Jonathan Groff

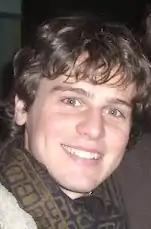
Groff in 2006

His breakout performance occurred in 2006, when Groff originated the lead role of Melchior Gabor in the Broadway production of the rock musical "Spring Awakening". The musical tells the story of repressed adolescents in late nineteenth century Germany discovering their sexuality, adapted from Frank Wedekind's original 1891 play by Duncan Sheik and Steven Sater and directed by Michael Mayer. Groff was first cast in a workshop of "Spring Awakening" at Baruch College with Lea Michele, John Gallagher Jr., and the rest of the original cast, and the production then moved to the Atlantic Theater Company for its original off-Broadway run from May 19 through August 5, 2006, before transferring to Broadway. During the Broadway production at the Eugene O'Neill Theatre, Groff played the role from its debut on December 10, 2006, through May 18, 2008, when he departed the production with co-star and best friend Lea Michele. The musical achieved great critical acclaim, garnering eleven nominations and winning eight awards, including Best Musical, at the 61st Tony Awards. The musical was also awarded the Grammy Award for Best Musical Show Album, which the Grammys did not award to vocalists at that time. Charles Isherwood of "The New York Times" called the show a "brave new musical, haunting and electrifying by turns" and praised Groff's "ardency and thoughtfulness". "Variety" wrote that the performances of "Michele, Groff and Gallagher dominate the young ensemble". Groff was nominated for a Drama Desk Award, a Drama League Award, and a Tony Award for Best Leading Actor in a Musical for his performance. He received the Theatre World Award for Outstanding Debut Performance.